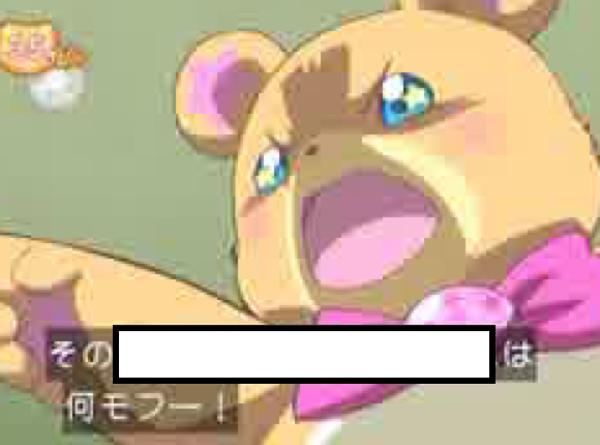
回答: ロボット工学三原則を提唱した「アイザック」